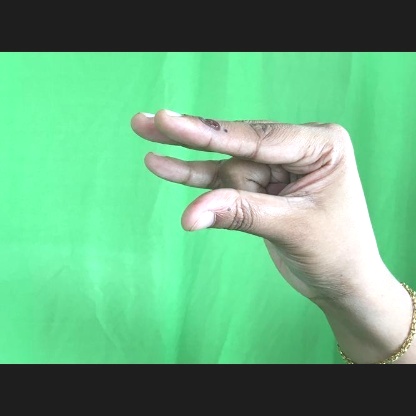
Mudra: Kangulam